Association football

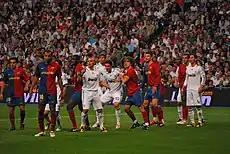
A 2009 Spanish La Liga match between Real Madrid and Barcelona. The fixture, known as "El Clásico", is one of the most renowned in sport.

The recognised international governing body of football (and associated games, such as futsal and beach soccer) is FIFA. The FIFA headquarters are located in Zürich, Switzerland. Six regional confederations are associated with FIFA; these are: